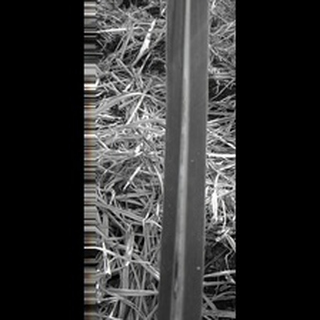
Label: sugarcane_red_rot